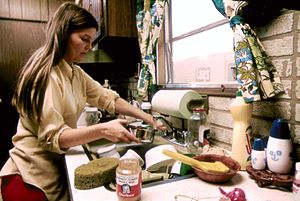
Reproduktivt arbejde
En kvinde fra Minnesota vasker op.
Reproduktivt arbejde er et begreb fra marxistisk feminisme for alt det ulønnede arbejde, især udført af kvinder i hjemmets sfære, som understøtter og vedligeholder lønarbejdet, og som sidstnævnte ikke kunne være produktivt foruden. Eksempler kan være: rengøring, børnepasning, madlavning, familieplanlægning, omsorgsarbejde m.m. På grund af den ofte manglende anerkendelse af reproduktivt arbejde kaldes det også usynligt arbejde.